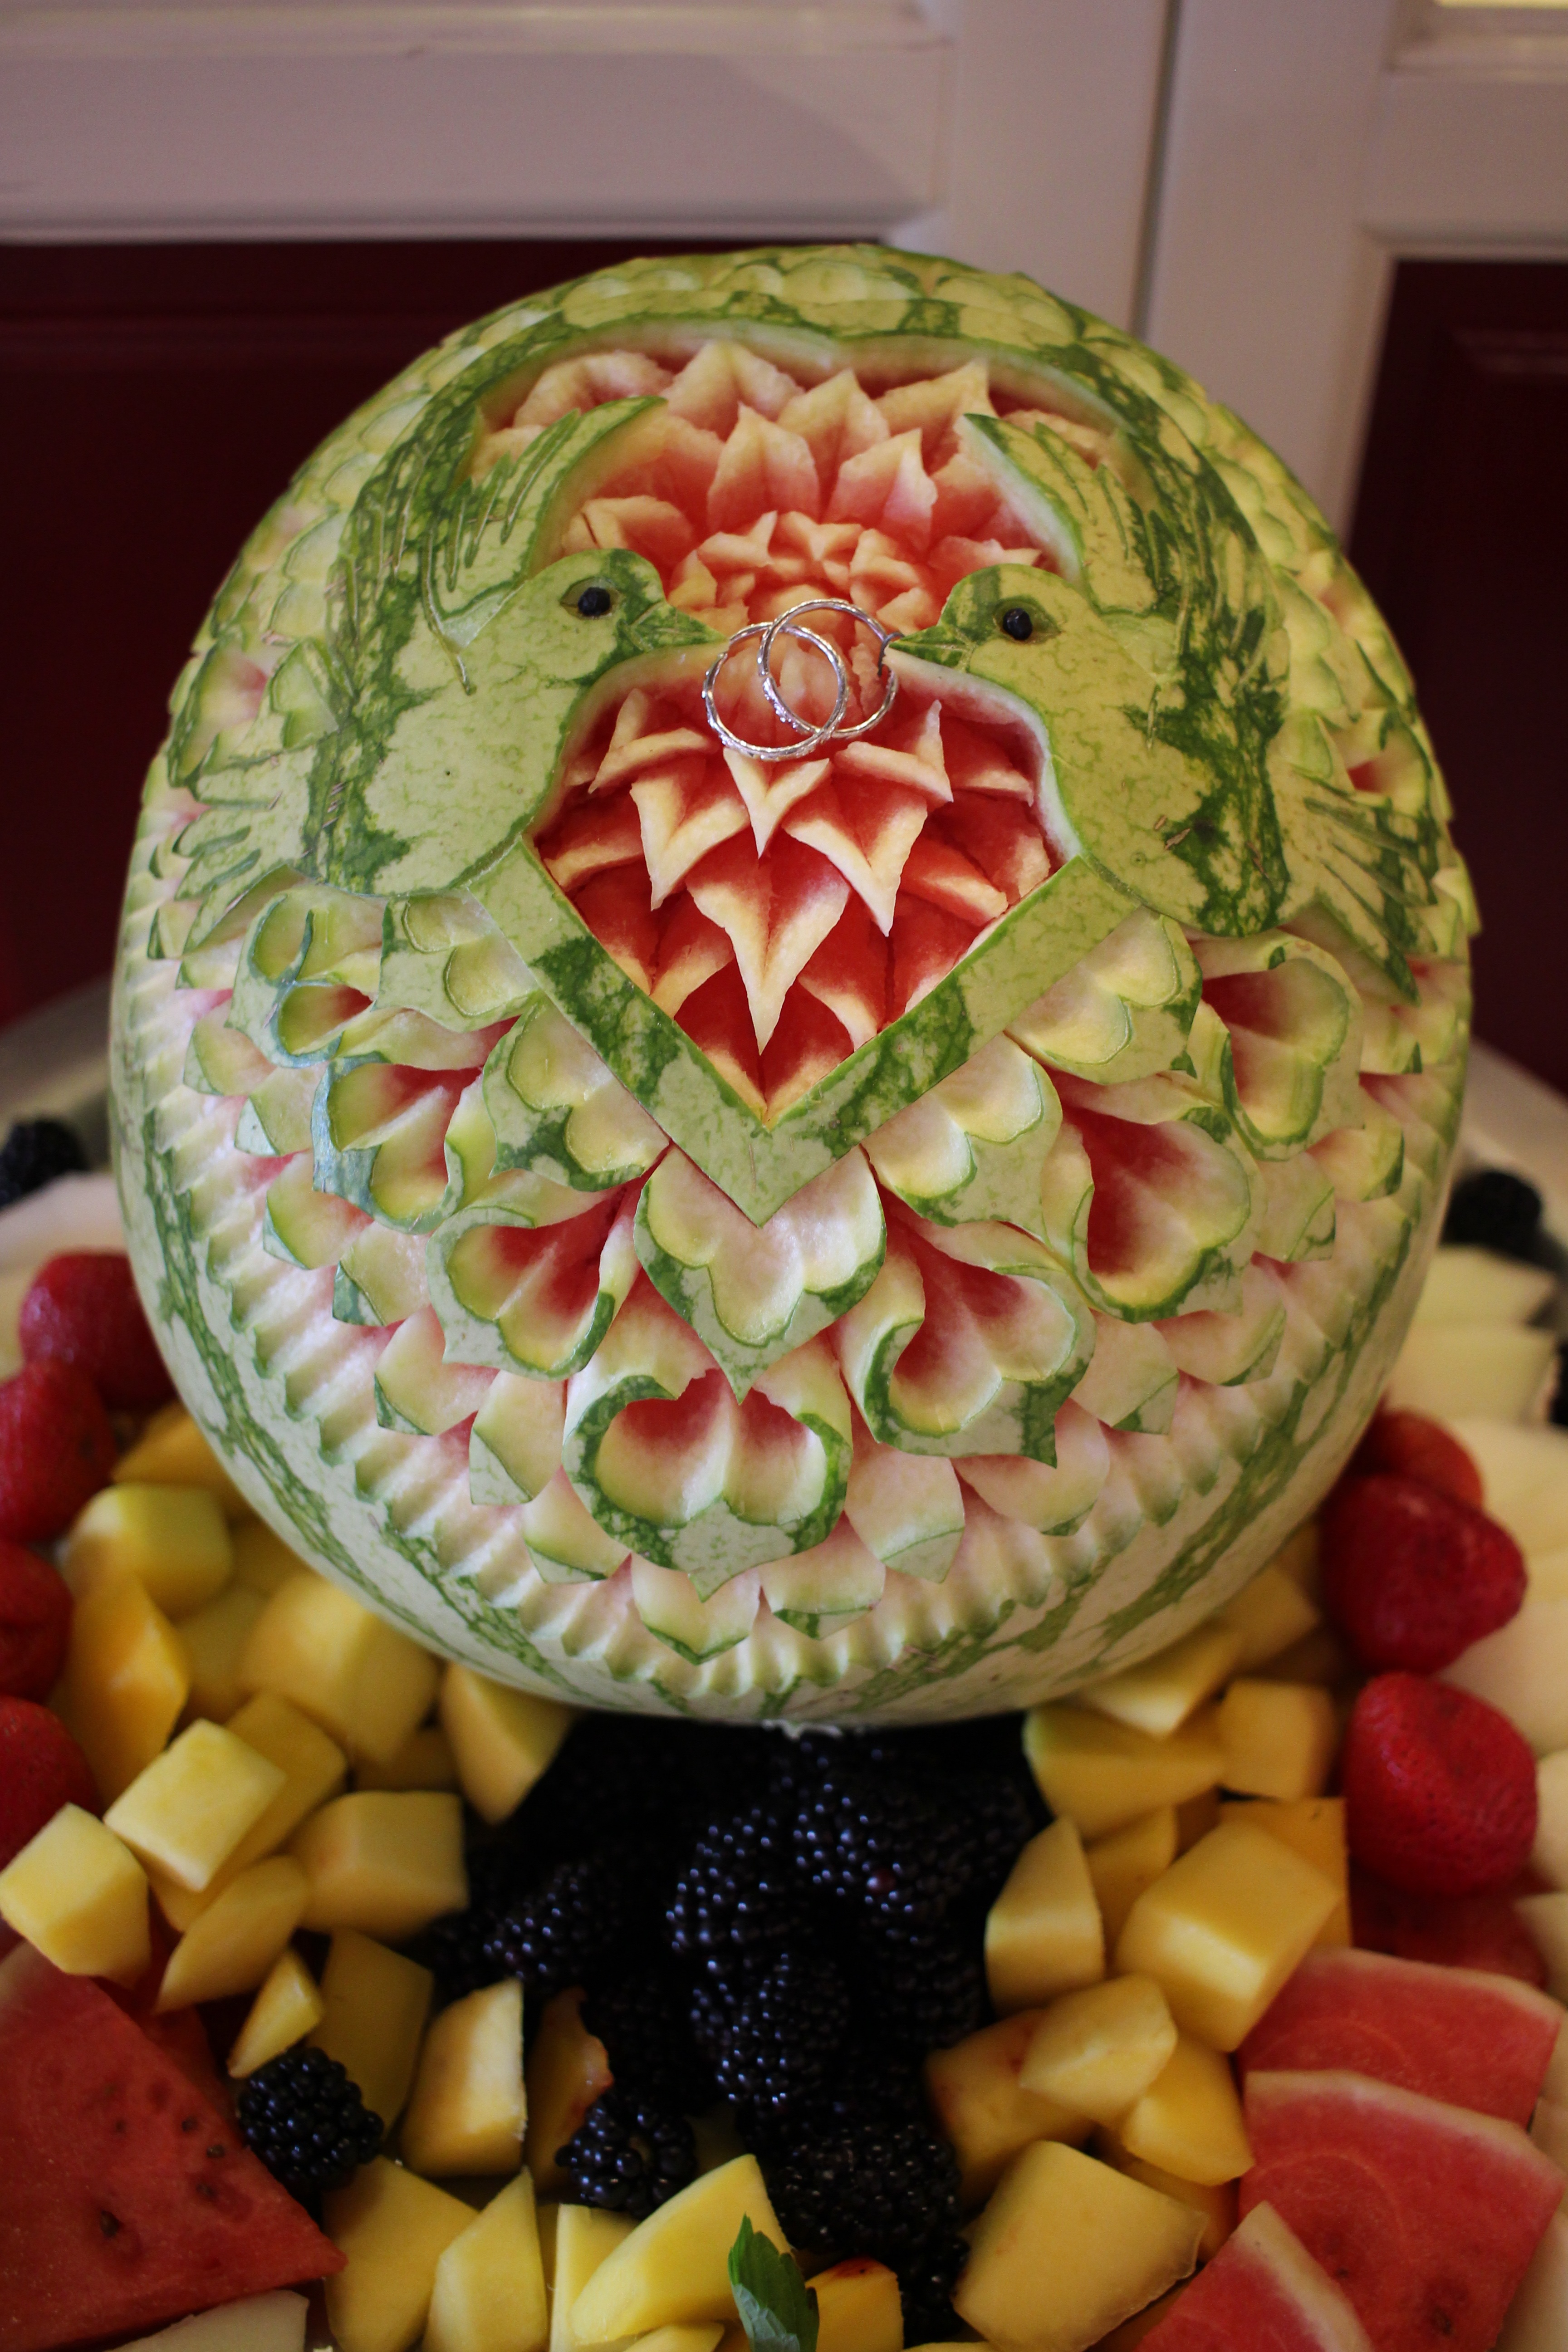
nature, creative, structure, plant, fruit, flower, love, heart, rose, decoration, pattern, dish, food, green, red, produce, watermelon, still life, ornament, art, carving, melon, artfully, individually, flowering plant, torte, land plant